Royal College of Science

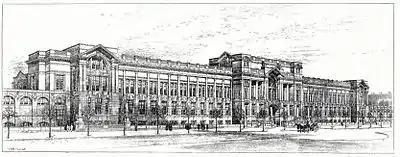
The Royal College of Science in 1901

The Royal College of Science has its earliest origins in the Royal College of Chemistry founded under the auspices of Prince Albert in 1845, located first in Hanover Square and then from 1846 in somewhat cheaper premises in Oxford Street. Cash-strapped from the start as a private institution, in 1853 it was merged in with the School of Mines, founded in 1851 in Jermyn Street, and placed under the newly created British government Science and Art Department, although it continued to retain its own premises and substantially its own identity.